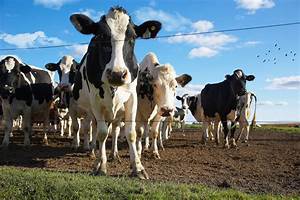
Label: mucca